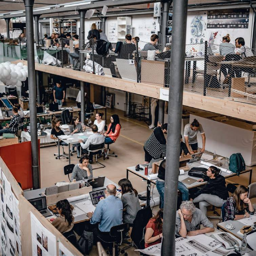
University of Liechtenstein